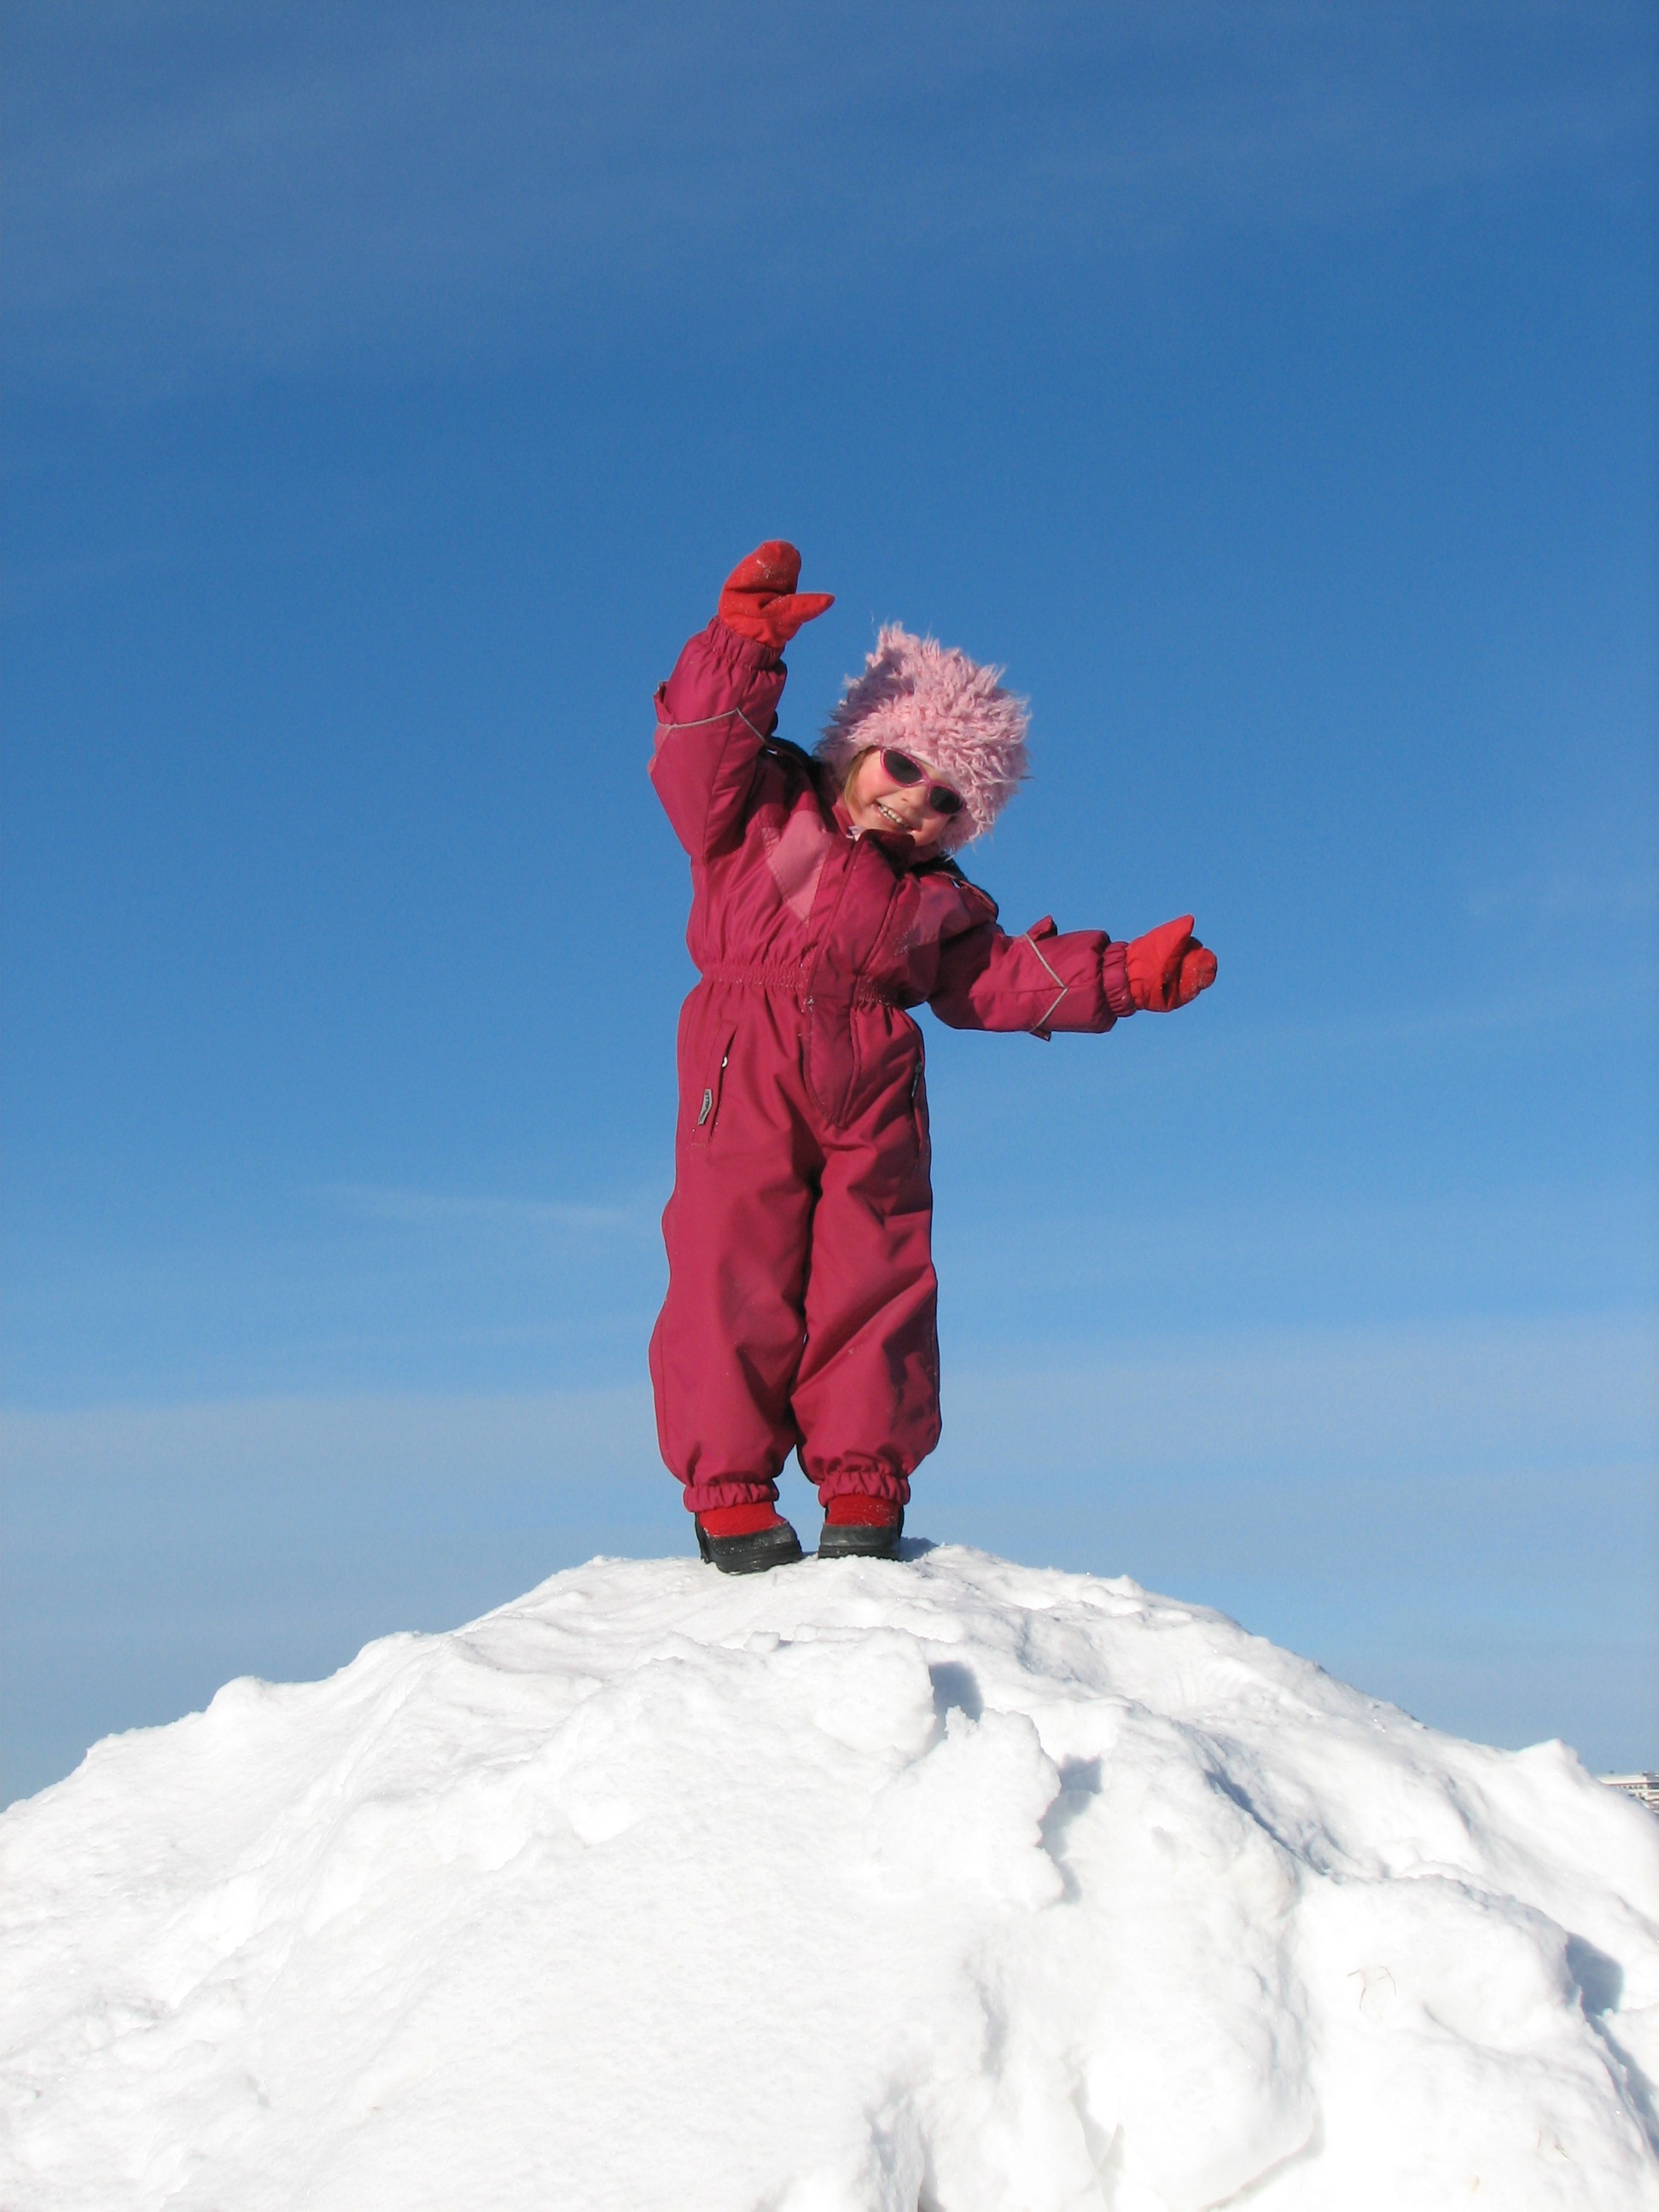
mountain, snow, winter, sky, white, weather, child, blue, extreme sport, season, summit, mountaineering, finnish, geological phenomenon